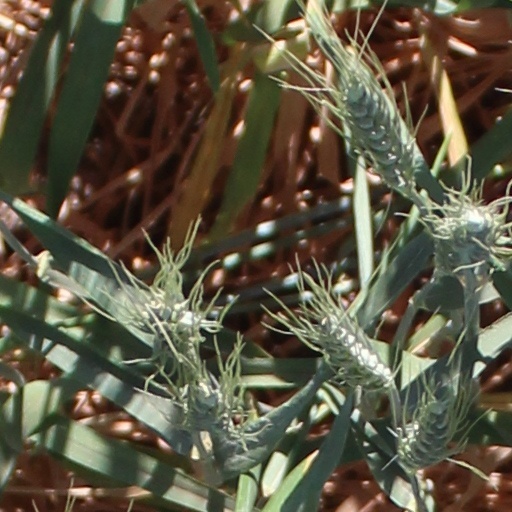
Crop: wheat